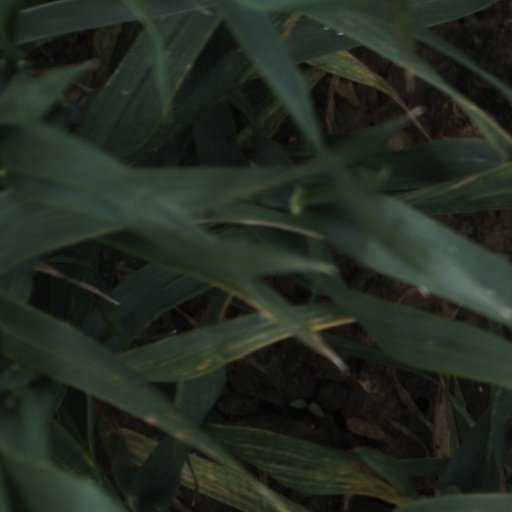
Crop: wheat